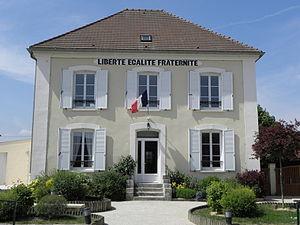
Mairie de Pécy (77).
Pécy est une commune française située dans le département de Seine-et-Marne en région Île-de-France.